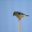
Label: bird